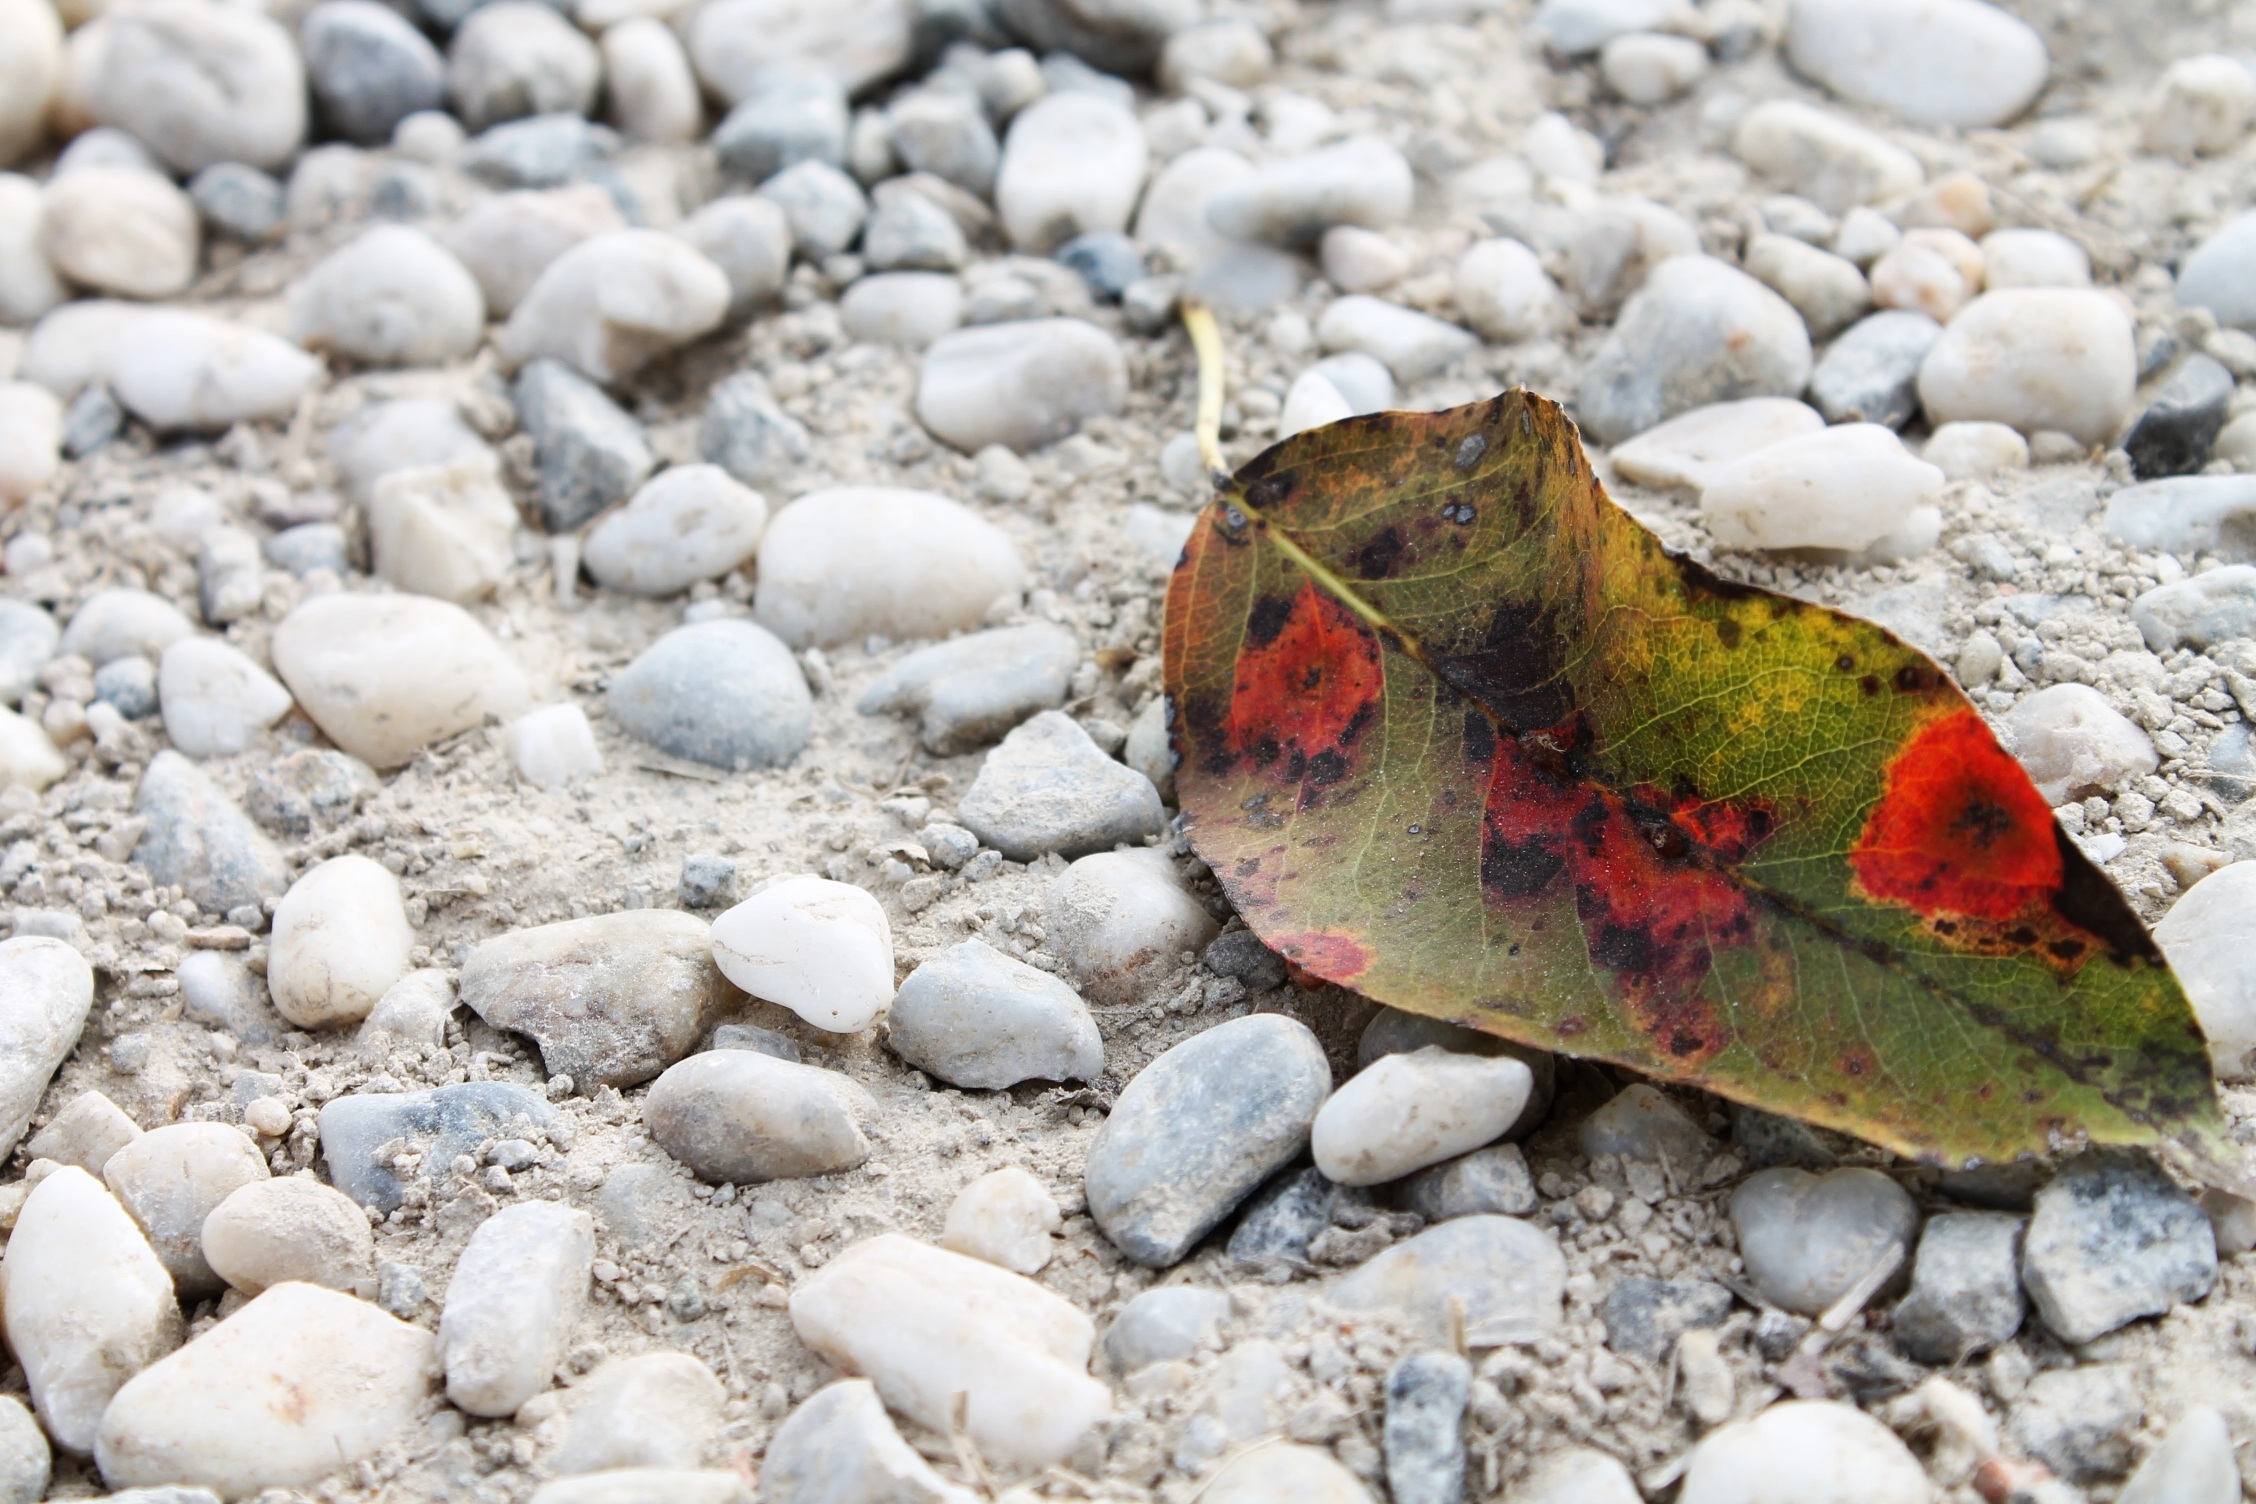
rock, leaf, wildlife, autumn, seafood, fauna, invertebrate, transience